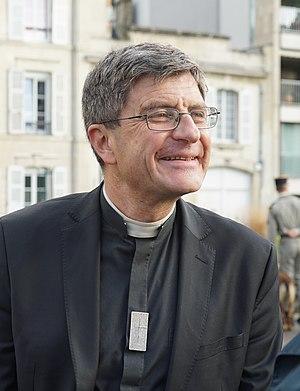
lors des commémorations du 11 novembre 2018 à Reims.